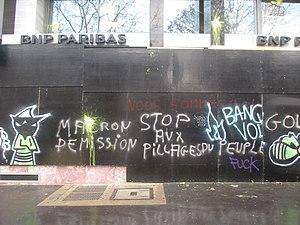
Banque vandalisée le 1er décembre 2018 avenue de la Grande-Armée à Paris.
Le mouvement des Gilets jaunes apparaît en octobre 2018 et donne lieu à de nombreuses actions à partir du 17 novembre 2018 : des blocages d’axes routiers et de carrefours giratoires sont organisés, notamment en province, et des manifestations nationales se tiennent chaque samedi, ces dernières étant plus médiatisées.
Le mouvement des Gilets jaunes — du nom des gilets de haute visibilité de couleur jaune portés par les manifestants —, est un mouvement de protestation non structuré et sporadique apparu en France en octobre 2018. Ce mouvement social spontané trouve son origine dans la diffusion — principalement sur les médias sociaux — d'appels à manifester contre l'augmentation du prix des carburants automobiles issue de la hausse de la taxe intérieure de consommation sur les produits énergétiques. Les manifestations ont lieu essentiellement le samedi.